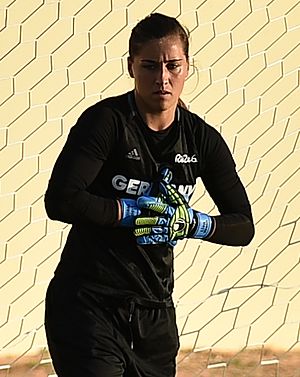
Lisa Weiß
Weiß i 2014.
Lisa Weiß er en kvindelig tysk fodboldspiller, der spiller som målvogter for franske Olympique Lyon i Division 1 Féminine og Tysklands kvindefodboldlandshold, siden 2009.